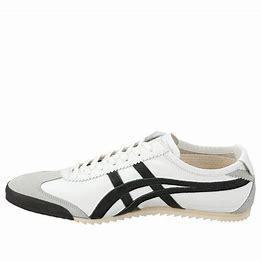
Brand: Onitsuka
Model: Tiger Onitsuka Tiger Mexico 66